Architecture

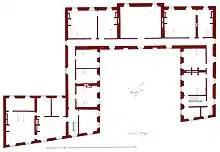
Plan of the second floor (attic storey) of the Hôtel de Brionne in Paris – 1734.

The philosophy of architecture is a branch of the philosophy of art, dealing with aesthetic value of architecture, its semantics and its relation to the development of culture. Many philosophers and theoreticians from Plato to Michel Foucault, Gilles Deleuze, Robert Venturi and Ludwig Wittgenstein have concerned themselves with the nature of architecture and whether or not architecture is distinguished from building.